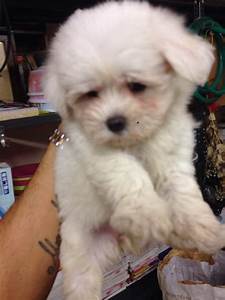
Label: dog